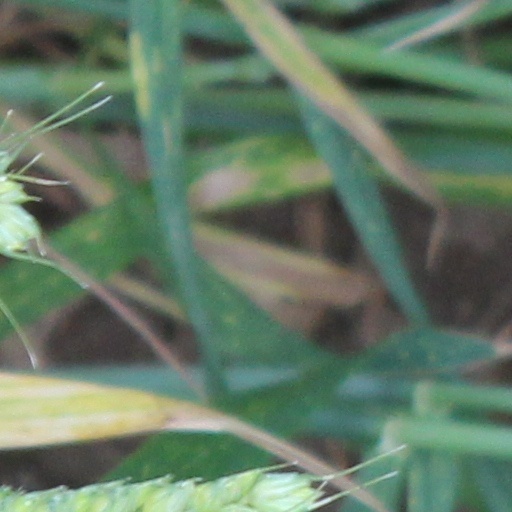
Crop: wheat